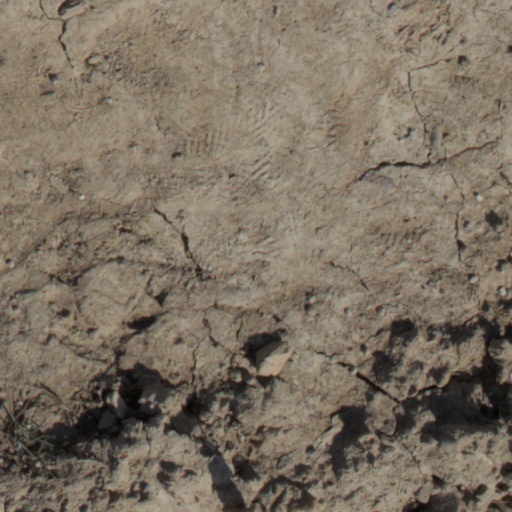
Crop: wheat